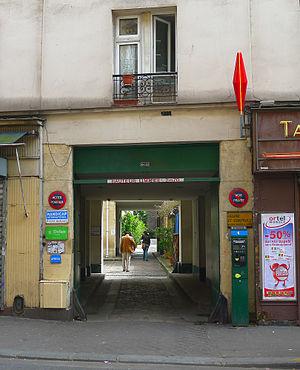
Rue Oberkampf (n°104-106 cité du Figuier) - Paris IX
La rue Oberkampf est une rue de Paris située dans le 11ᵉ arrondissement, qu'elle traverse de part en part depuis sa limite avec le 3ᵉ à l'ouest, jusqu'à celle avec le 20ᵉ à l'est.